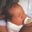
Label: baby